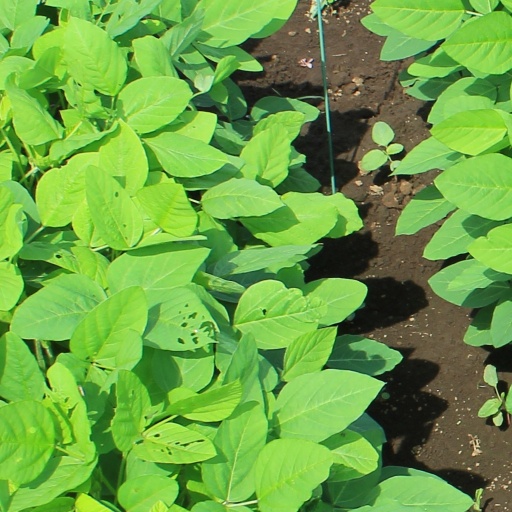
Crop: soybean